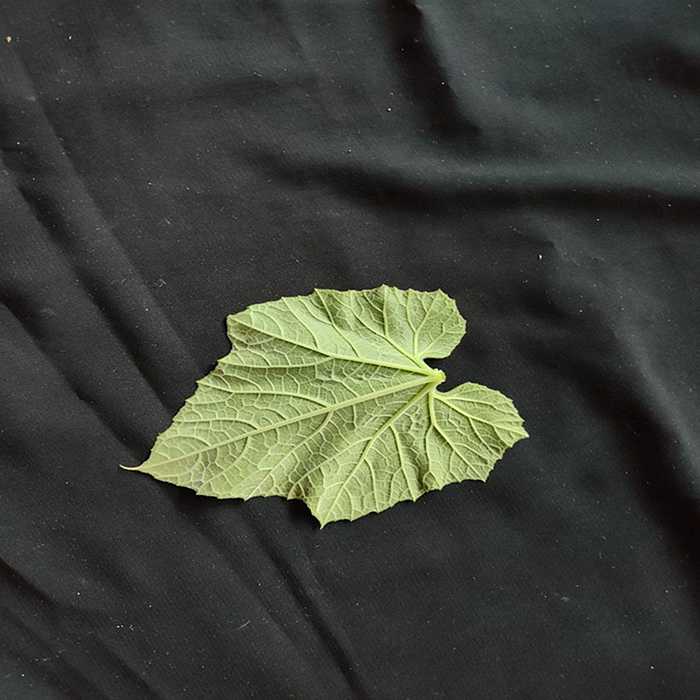
Plant: Bottle gourd
Label: Fresh leaf